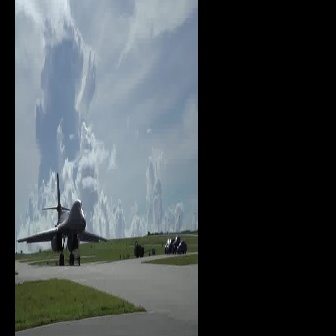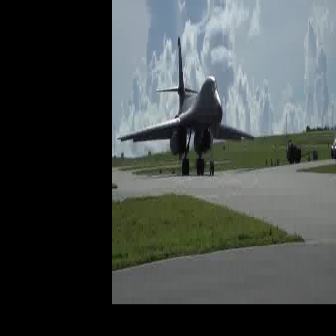
  Please identify the target specified by the bounding box [16,172,107,263] in the first image and locate it in the second image. Return the coordinates in [x_min,y_min,x_max,y_max] format.
Answer: [116,35,254,172]